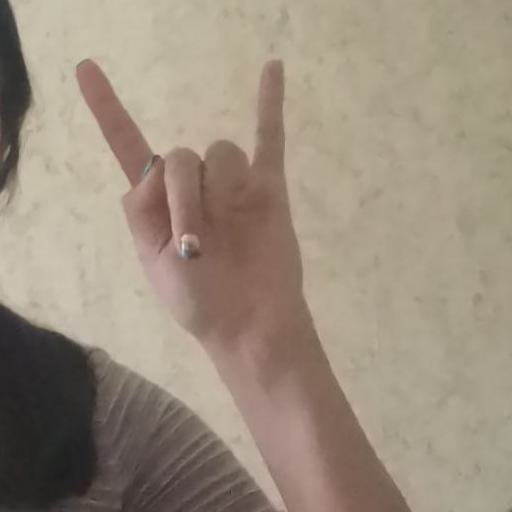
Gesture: rock